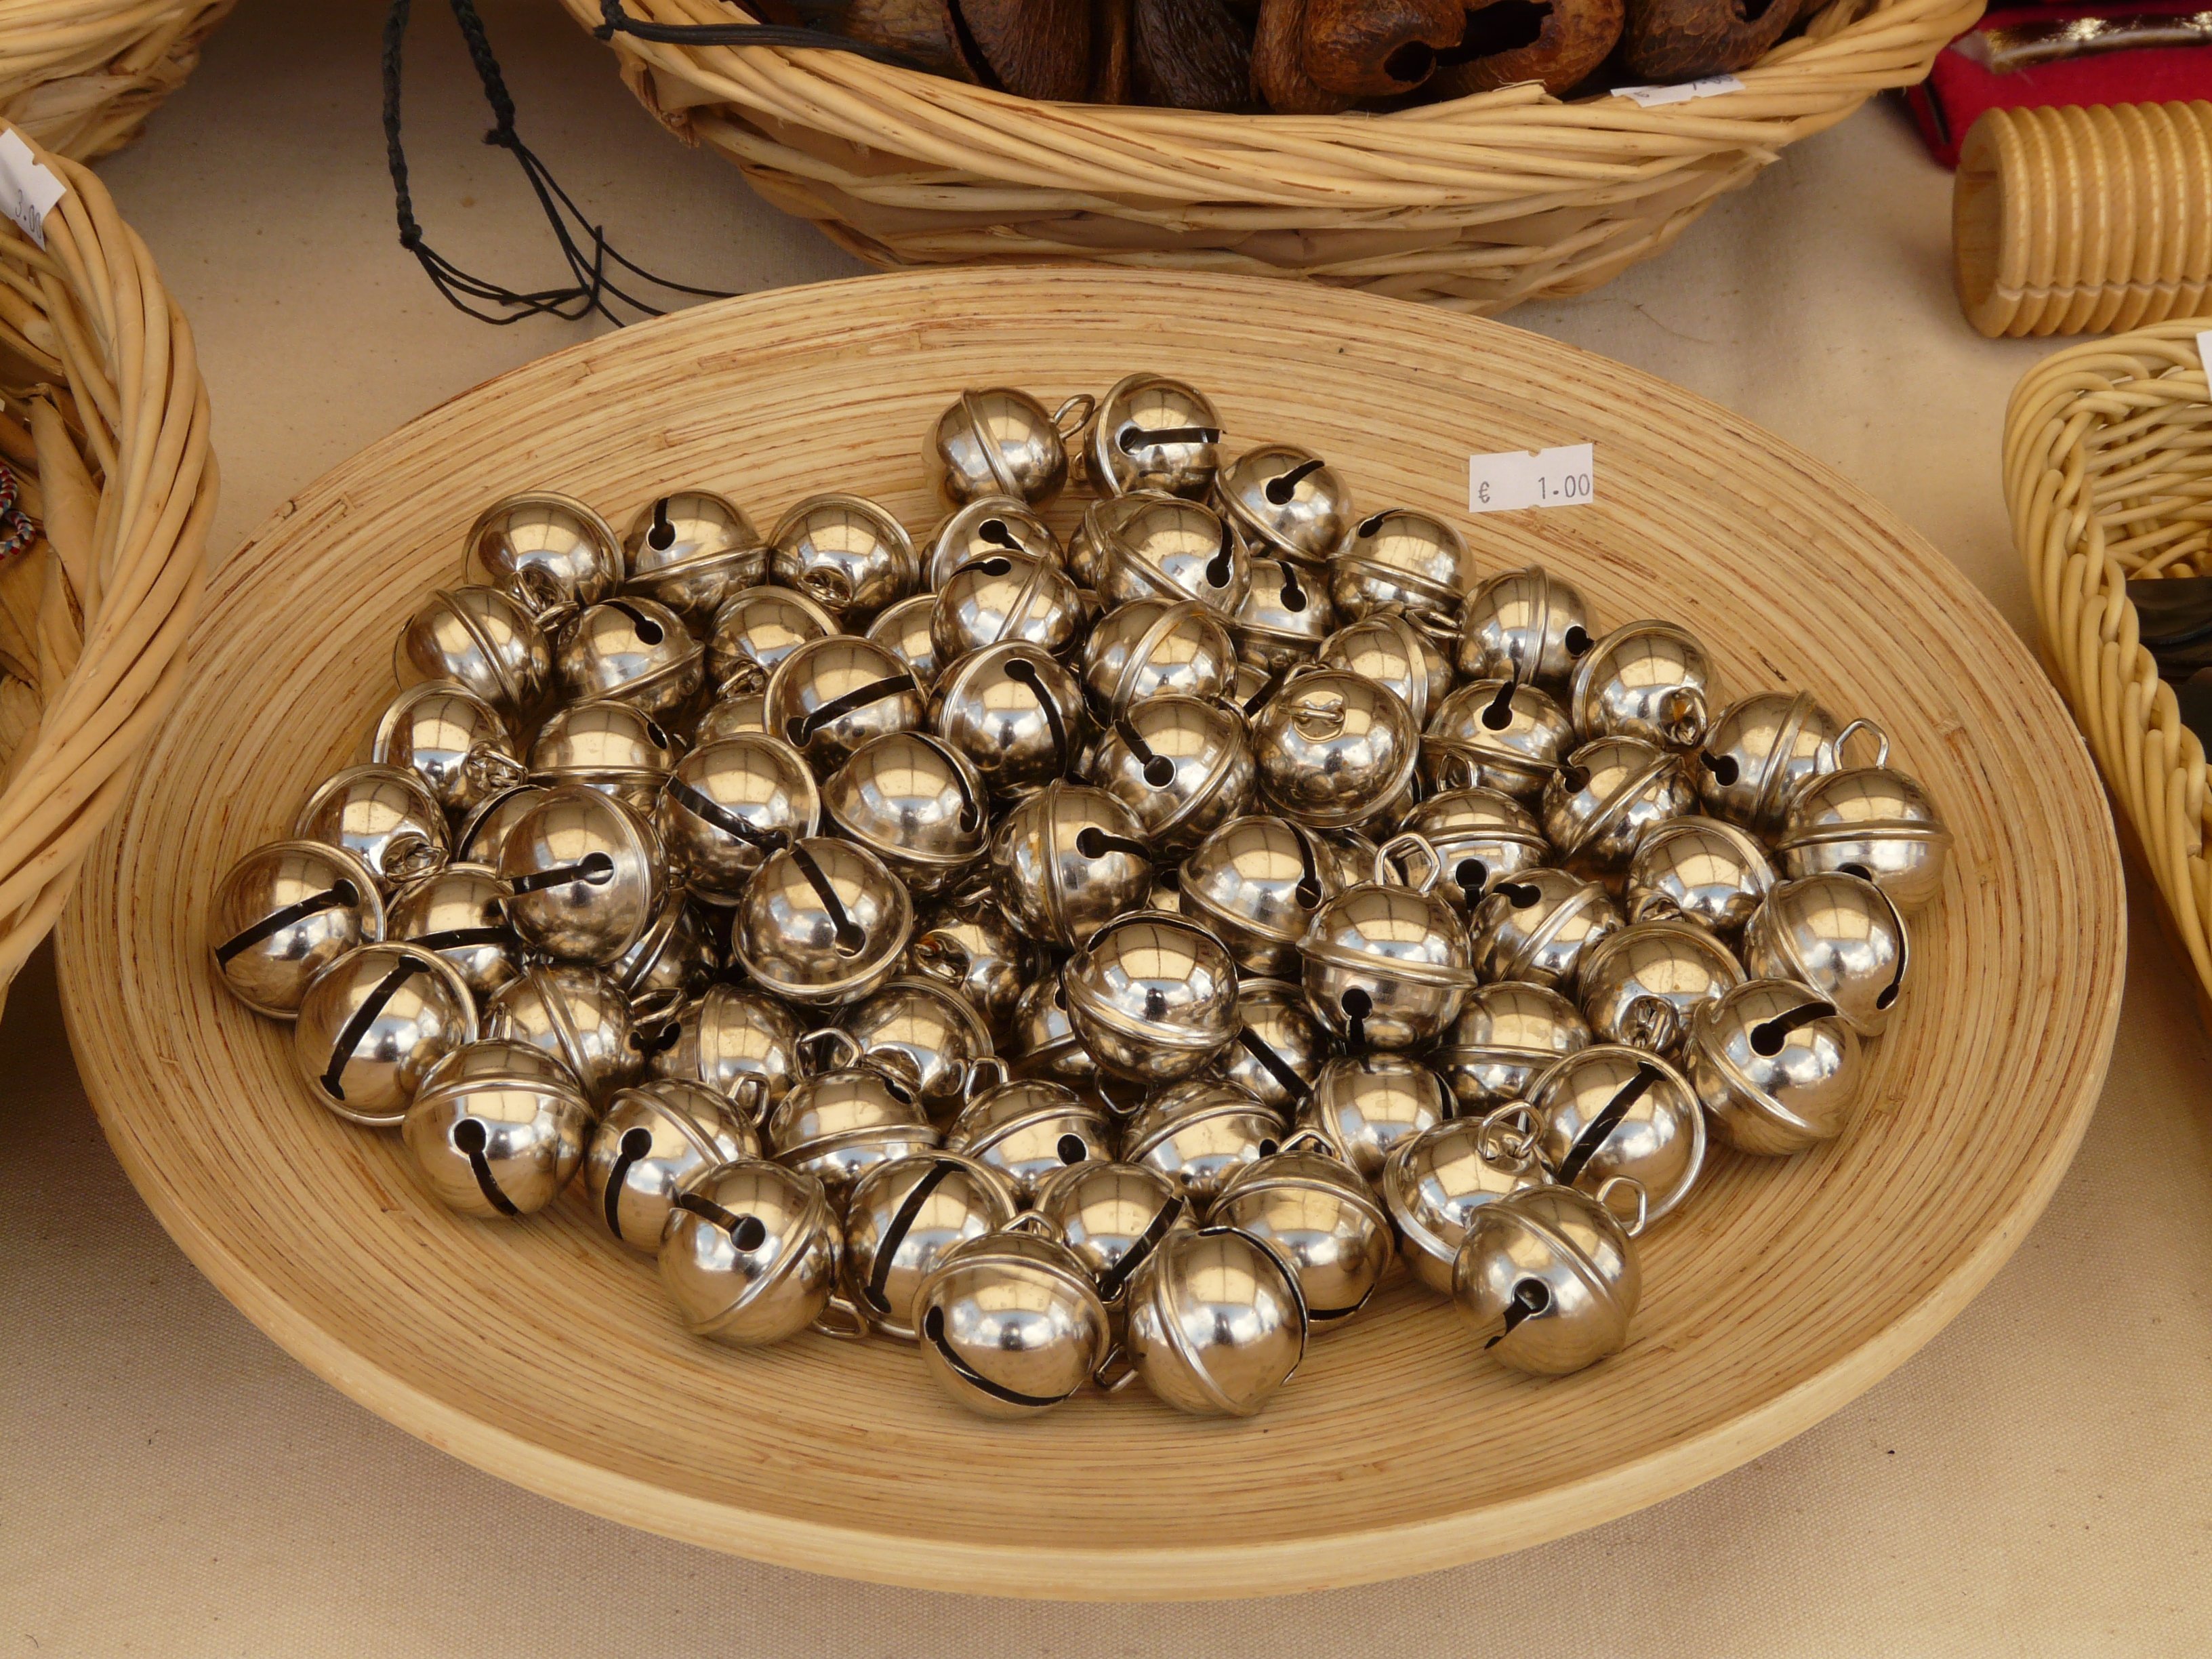
wood, bell, food, produce, material, shell, silver, middle ages, clamp